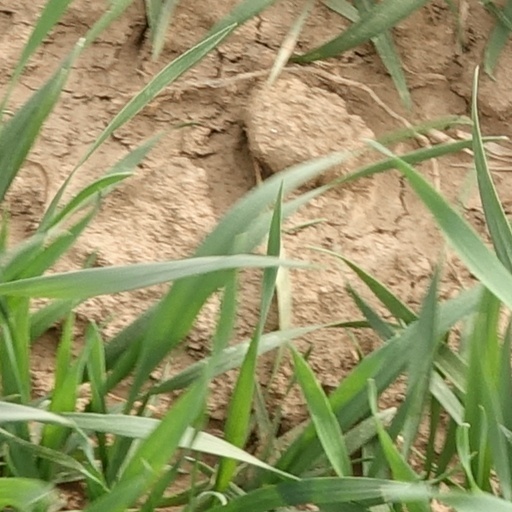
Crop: wheat